History of the Pittsburgh Steelers

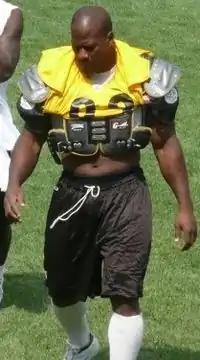
James Harrison in 2008.

1984 was supposed to be a rebuilding year. Mark Malone and David Woodley split quarterbacking duties, with Frank Pollard taking over at running back and Offensive Rookie of the Year Louis Lipps shining at wide receiver. The Steelers' 9–7 record won them another division title. Among the nine victories, the Steelers handed San Francisco its only loss of the season, en route to an impressive 18 win season and Super Bowl championship. In the divisional playoff against the Denver Broncos, the Steelers came back in the fourth quarter to win 24–17, but they lost the AFC Championship to Dan Marino (the Pittsburgh native whom the Steelers passed up in the 1983 Draft) and the Dolphins, 45–28.